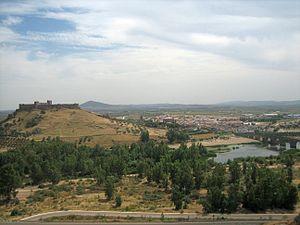
Medellín est un village de la province de Badajoz, Estrémadure, Espagne. C'est le lieu de naissance du conquéreur du Mexique Hernán Cortés et de Alonso Hernández Puertocarrero. Son nom est l'origine de l'actuel Medellín en Colombie.